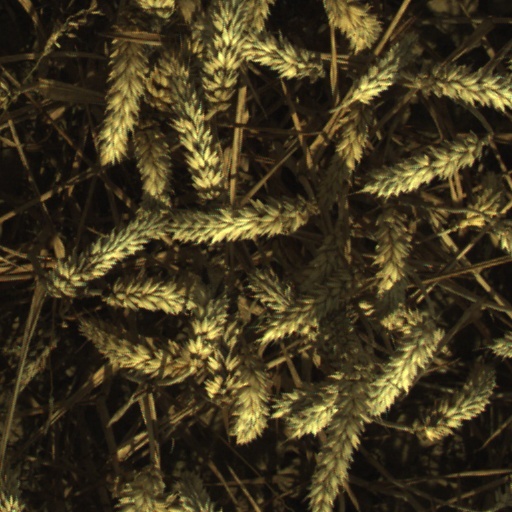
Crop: wheat